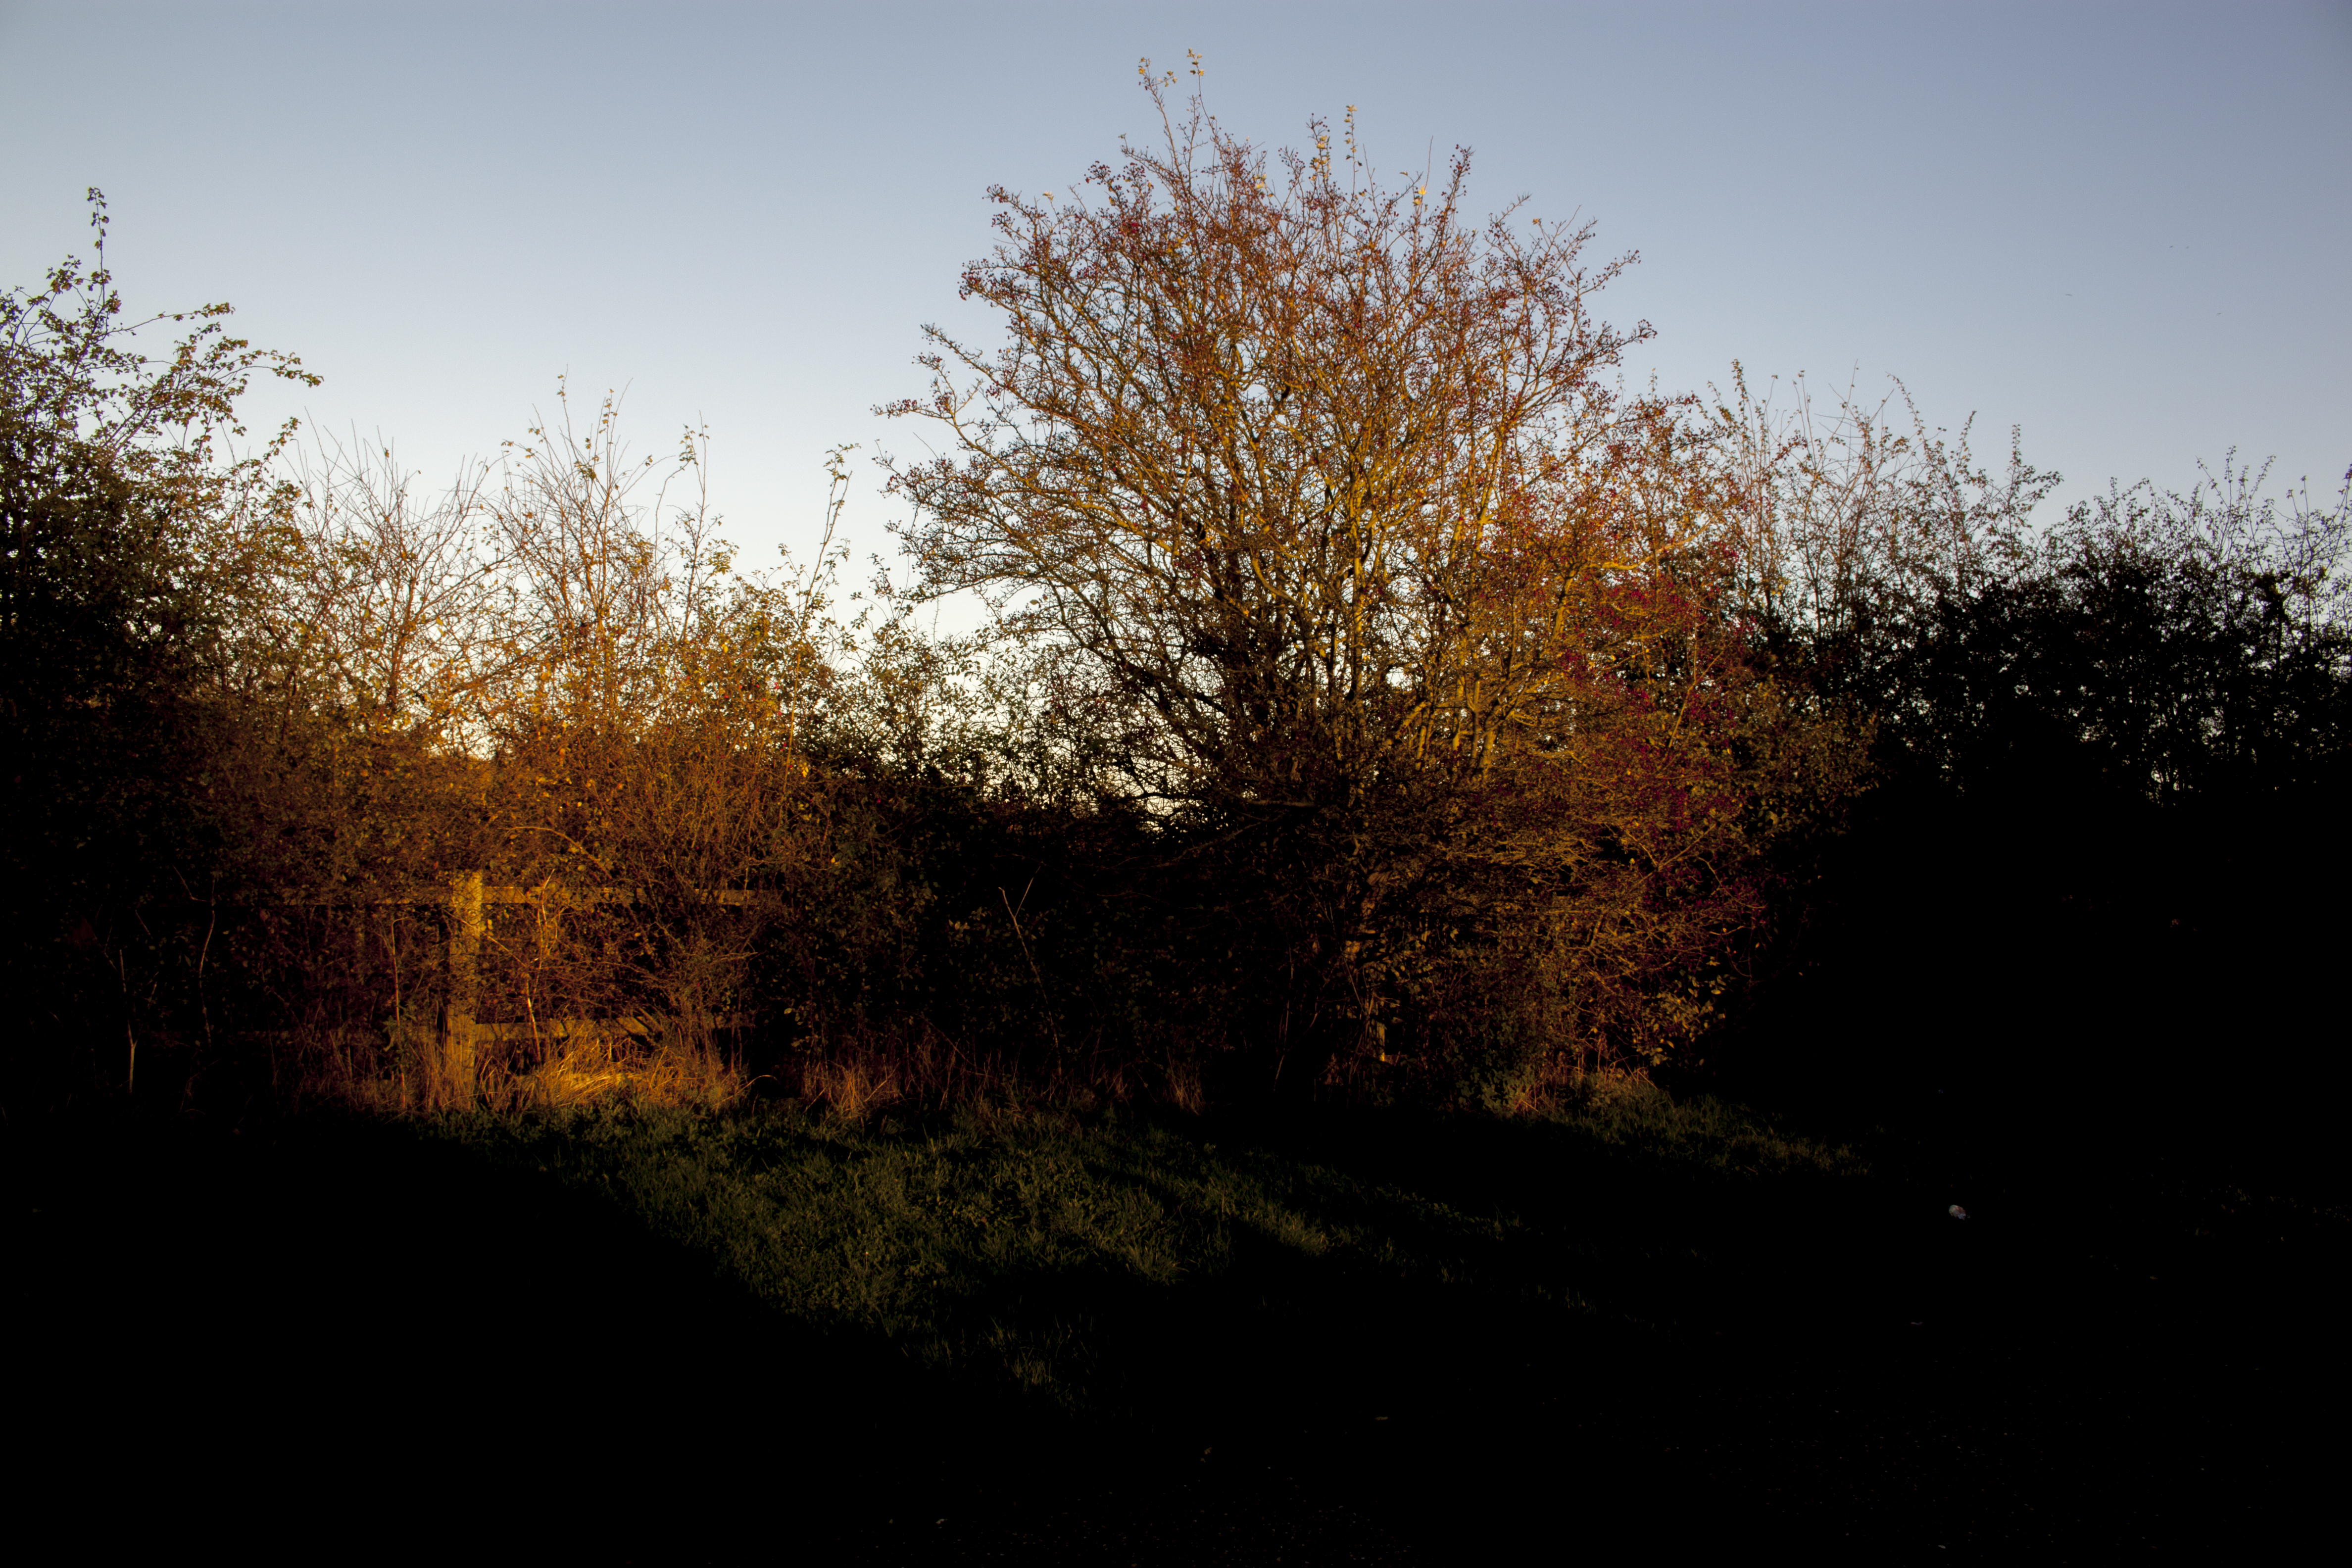
tree, nature, grass, branch, light, plant, sky, sun, sunrise, sunset, sunlight, morning, leaf, dawn, atmosphere, dusk, evening, reflection, autumn, darkness, season, uk, peterborough, atmospheric phenomenon, woody plant